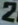
Number: 2